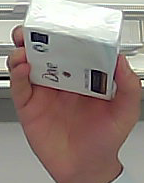
Product: dove_soap